Naeviology

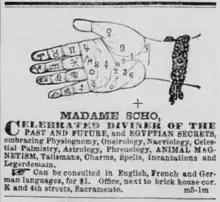
1857 advertisement offering naeviology as a service

Naeviology is a method of divination which looks at the moles, scars, or other bodily marks on a person as a means of telling their future. It peaked in popularity between the 1700 and 1800s. Several scientific papers have tried to automate the process of mole reading.